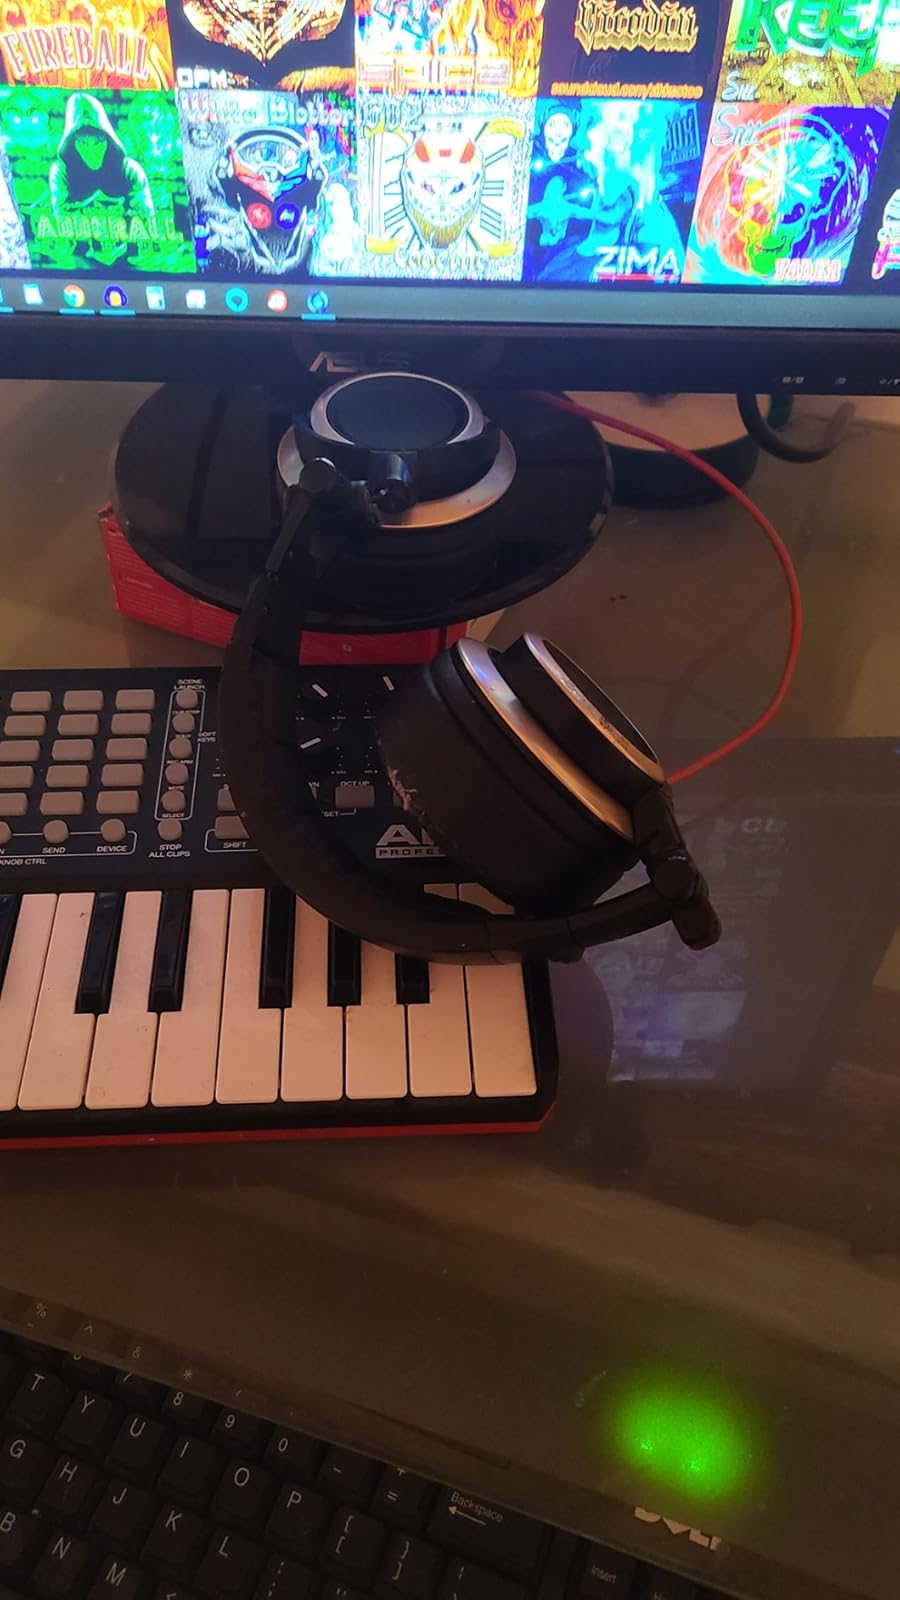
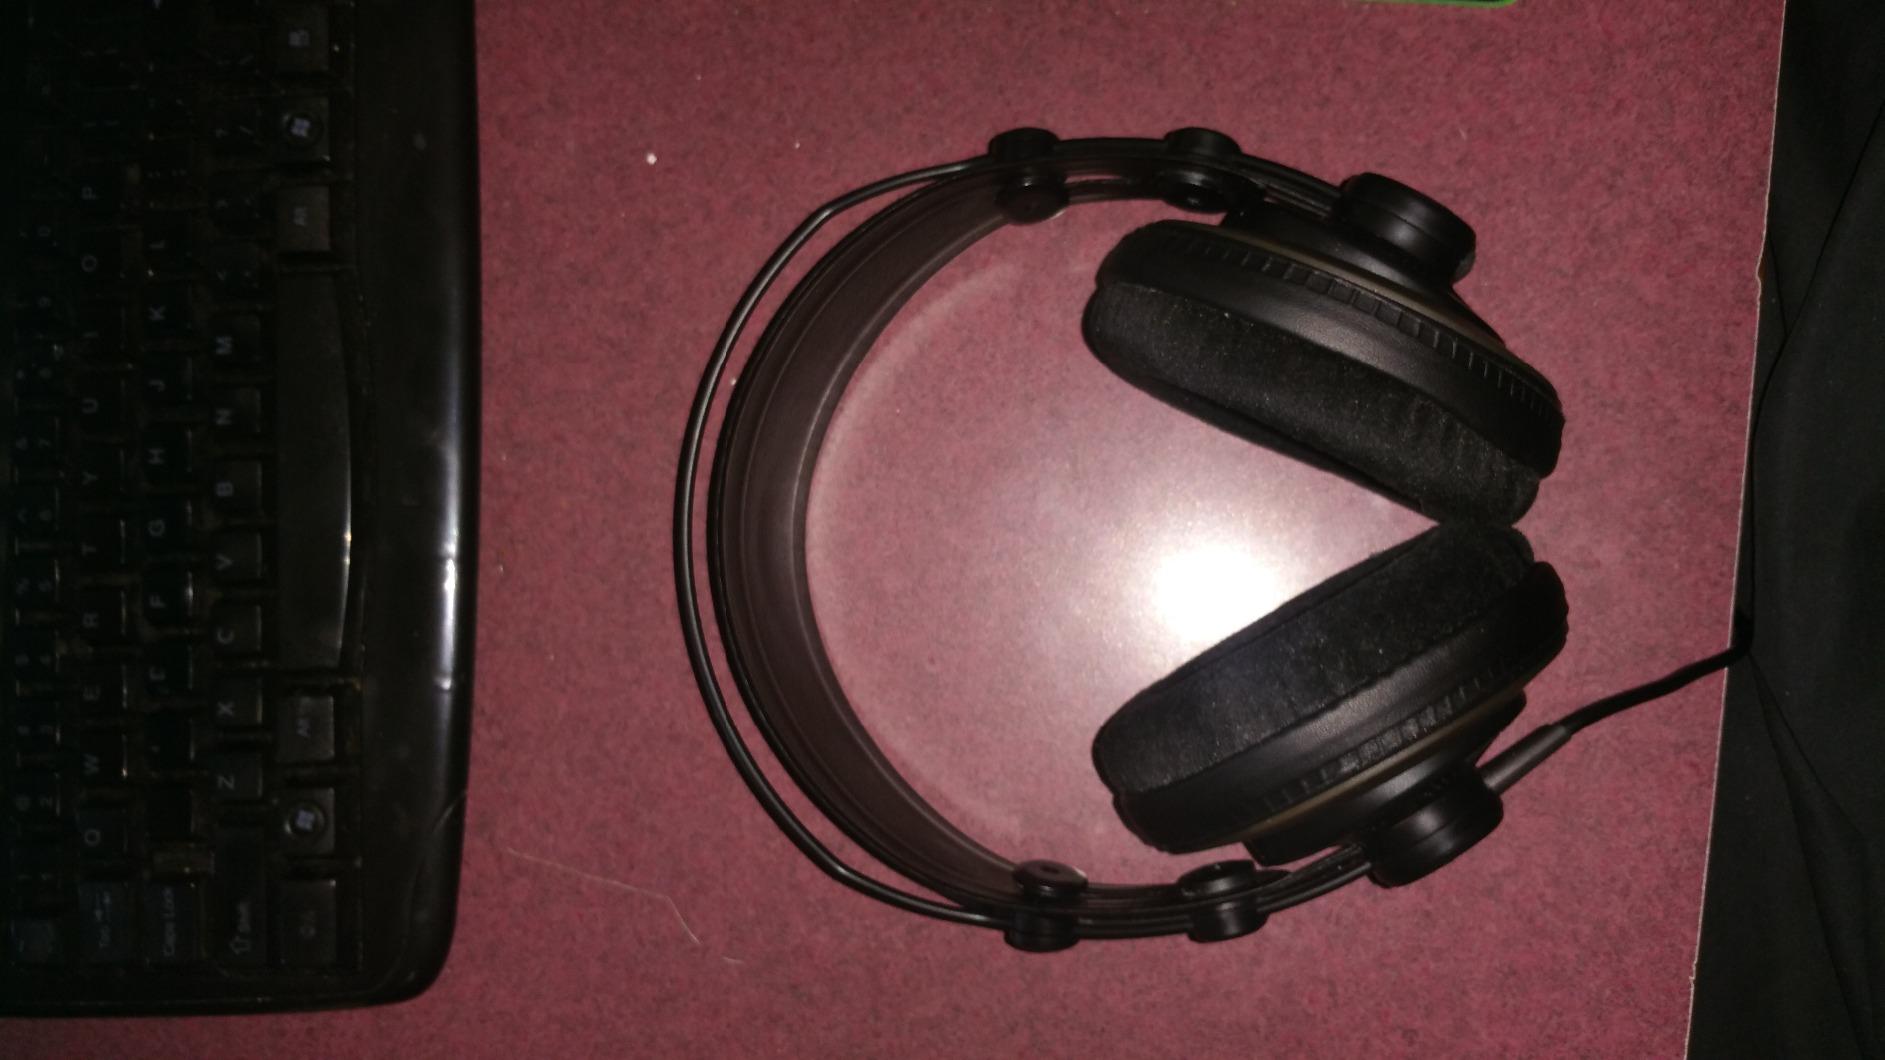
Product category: headphones
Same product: no